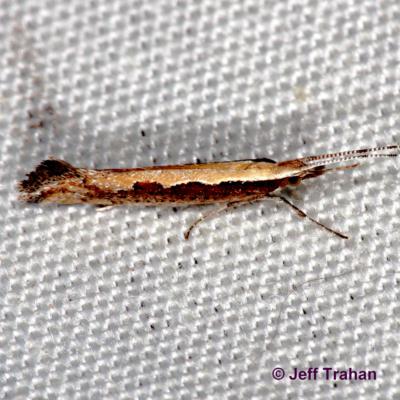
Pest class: diamondback_moth